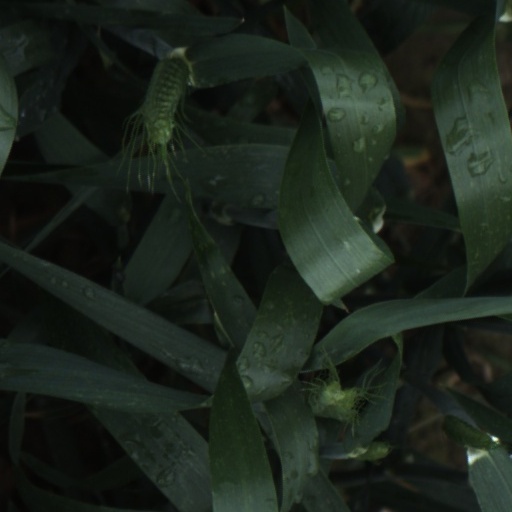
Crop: wheat